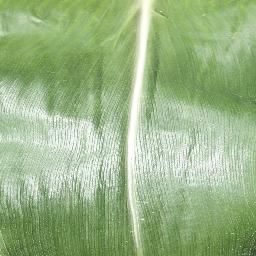
Label: Corn_(Maize)___Healthy